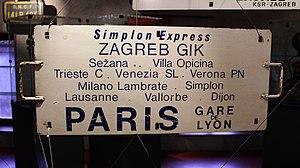
Plaque Zagreb-Paris
L'Orient-Express est un train de luxe créé par la Compagnie internationale des wagons-lits qui, depuis 1883, assure la liaison entre Paris, Vienne, ainsi que Venise, à partir de 1919, et Constantinople, desservant plusieurs capitales de nations européennes. Dans les années 1920, avec des artistes-décorateurs comme René Prou ou bien René Lalique, le style « Orient-Express » atteignit son apogée. C'est après plusieurs changements d'itinéraire, deux guerres et enfin par l'abaissement continu de son prestige pendant la Guerre froide, que le service quotidien Direct-Orient-Express vers Istanbul et Athènes cessa en 1977, vaincu par la faiblesse de sa vitesse commerciale due aux interminables arrêts douaniers dans les pays communistes traversés, ainsi qu'à l'état obsolète de leurs réseaux, et malmené par la concurrence grandissante de l'aviation de masse.